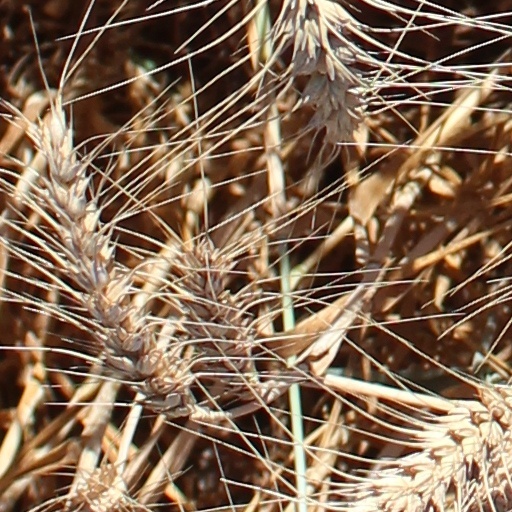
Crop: wheat